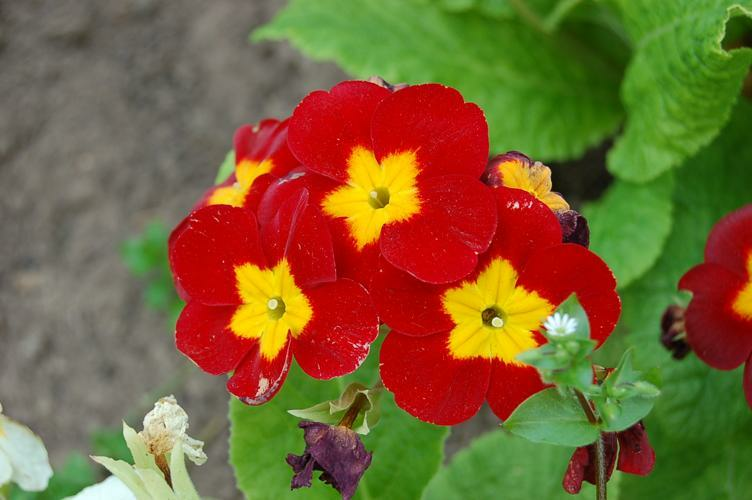
Flower: primula